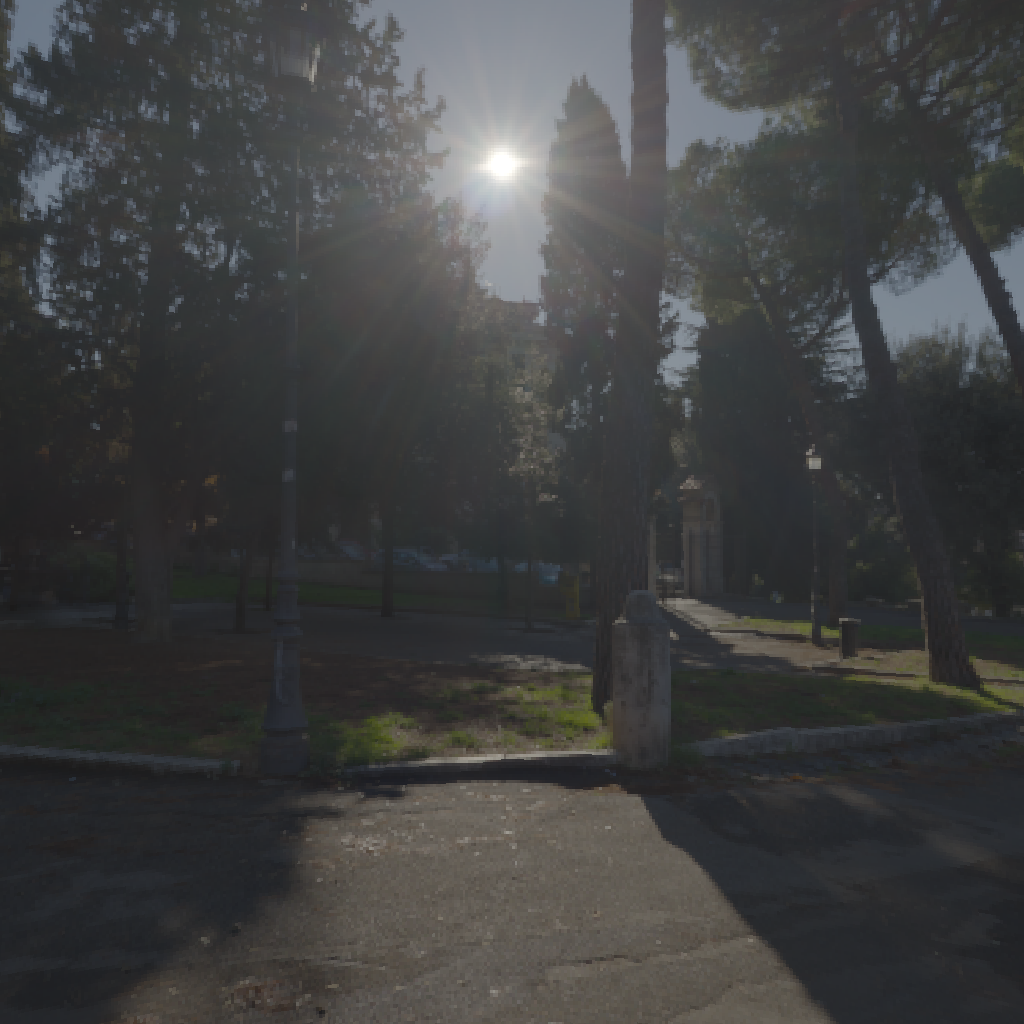
scene-linear HDR photo, Piazza Martin Lutero, outdoor, with visible sun, tree, sun, road, europe, fountain, nature, urban, morning-afternoon, clear, high contrast, natural light, high dynamic range, physically based lighting